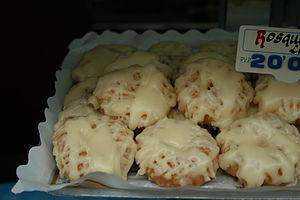
La rousquille est une spécialité traditionnelle catalane présente des deux côtés de la frontière franco-espagnole. En Espagne, les rosquillas sont des beignets ou des biscuits cuits au four aux différents parfums et nappages, ayant en commun leur forme d’anneau. La rousquille catalane est quant à elle un biscuit tendre et fondant en forme de tore, enrobé d'un épais glaçage blanc parfumé au citron ou à l’anis.